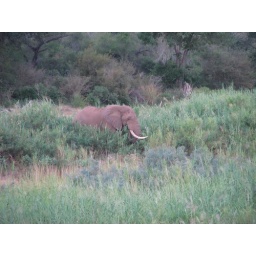
elephant in the Sabie river bed